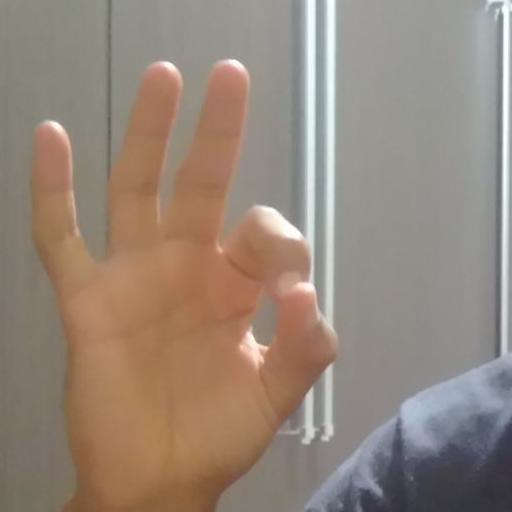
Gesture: ok